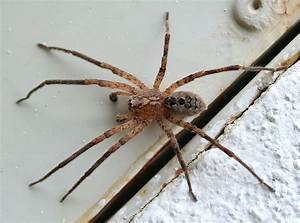
Label: ragno